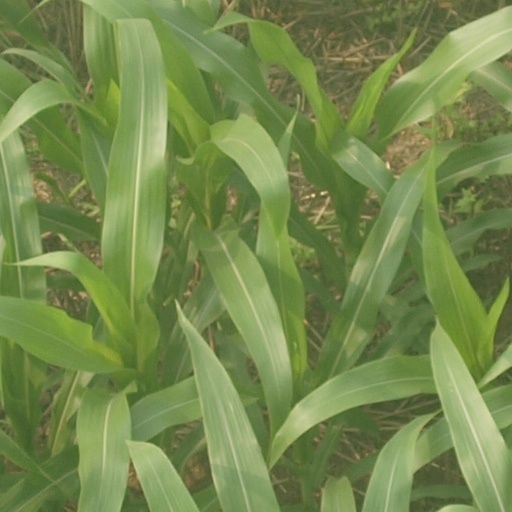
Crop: maize; corn